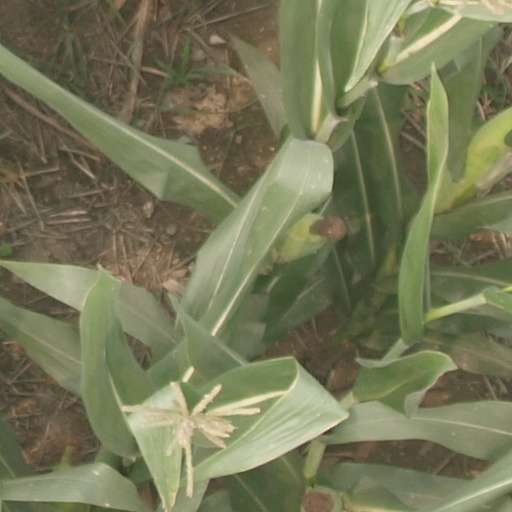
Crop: maize; corn